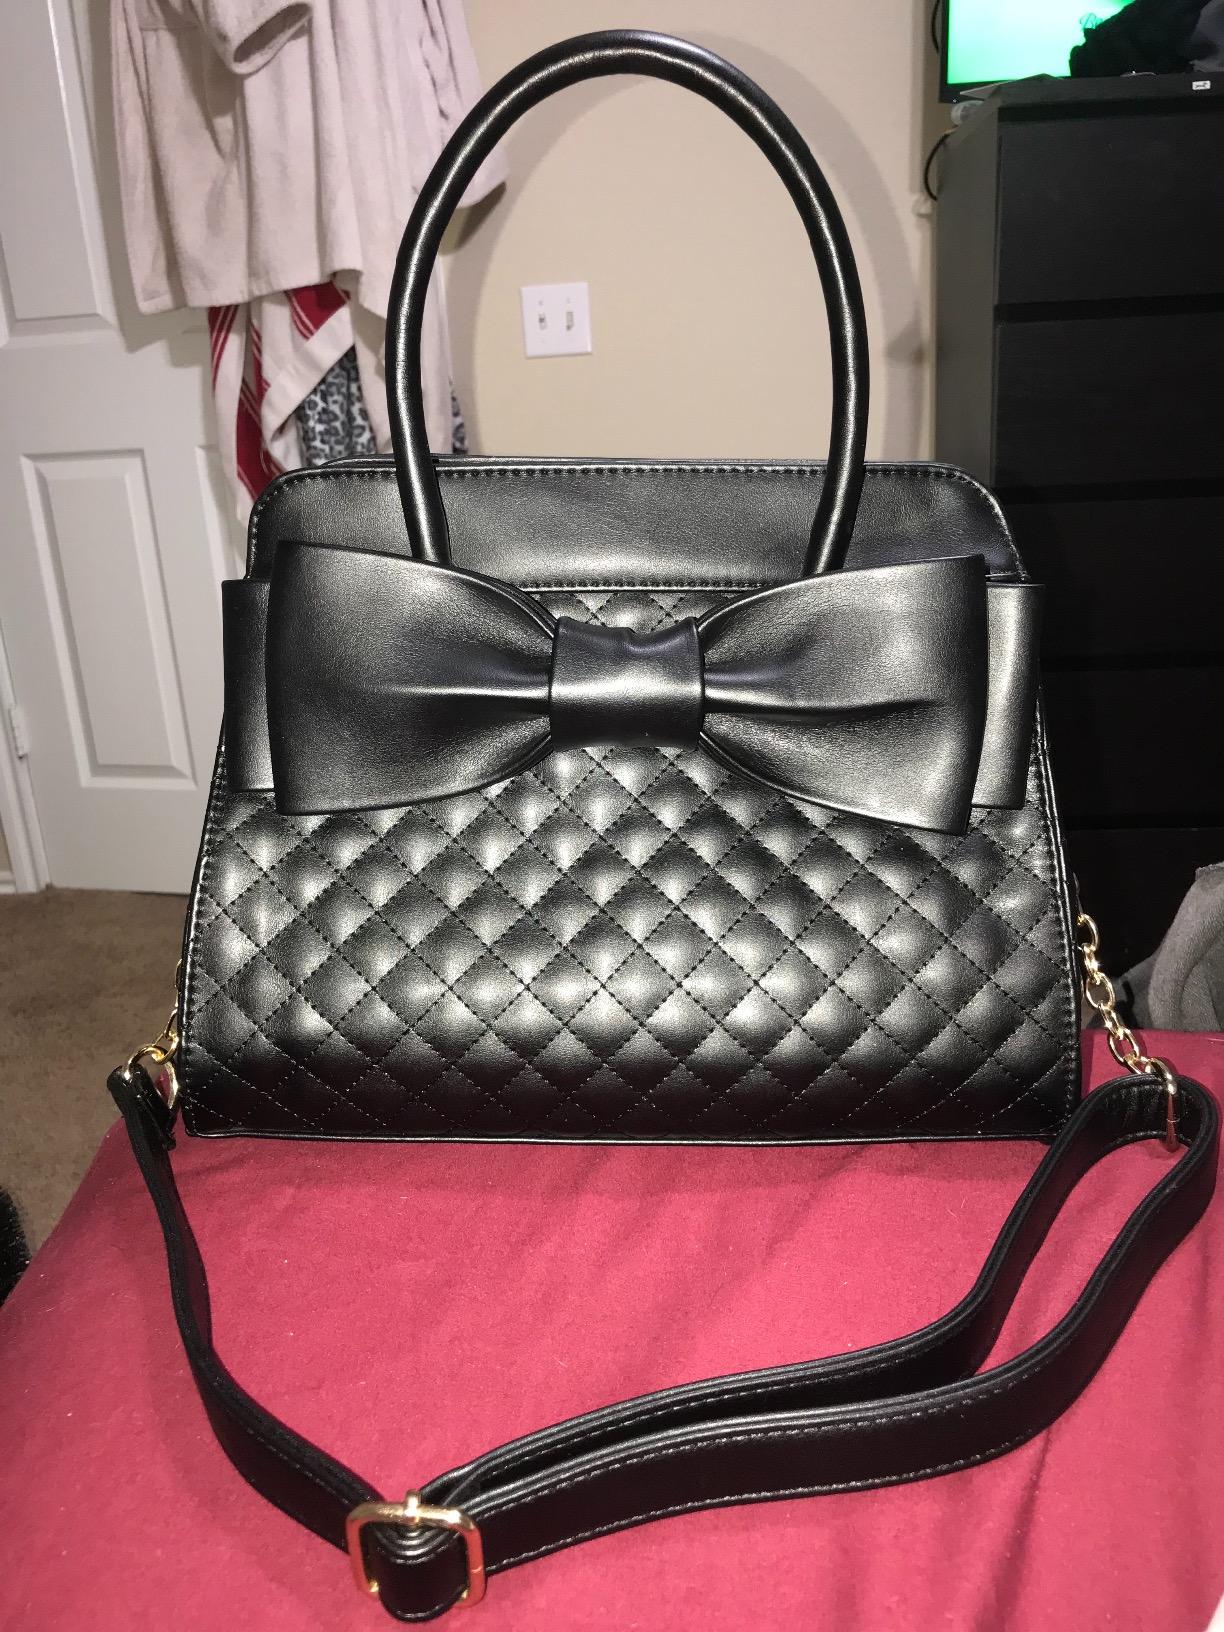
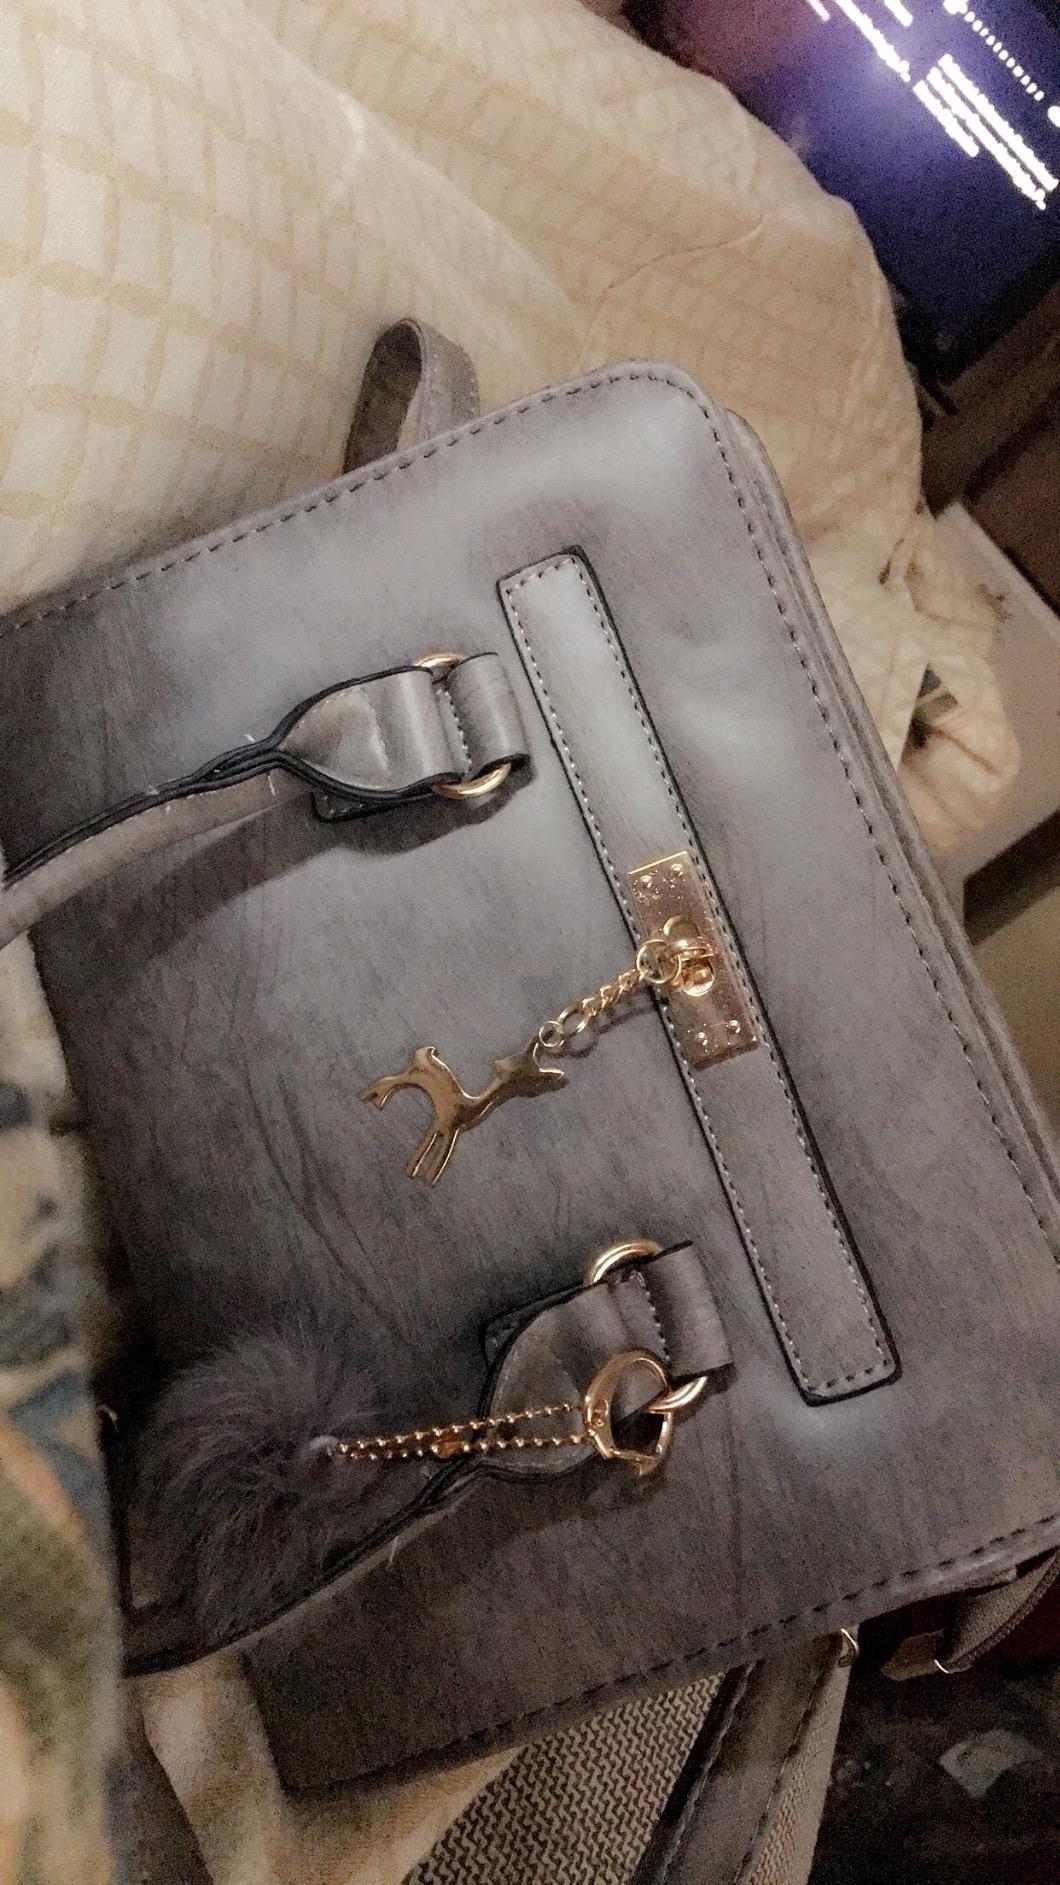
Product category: accessories_handbag
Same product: no